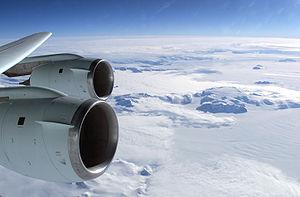
La photokératite est une kératite douloureuse causée par l'exposition non-protégée des yeux aux rayons ultraviolets. Elle est appelée « cécité des neiges » ou « ophtalmie des neiges » dans ses formes extrêmes, parce qu'elle se produit couramment en altitude ou en milieu polaire. En effet, l'intensité des UV augmente de 10 à 12 % par 1 000 mètres d'altitude et la présence de neige augmente fortement l'albédo en réfléchissant jusqu'à 80 % des rayons UV incidents. Les termes « coup d'arc » ou « flash » est un synonyme utilisé fréquemment dans le cas d'une photokératite induite par le rayonnement UV émis par l'arc électrique pendant le soudage à l'arc électrique.